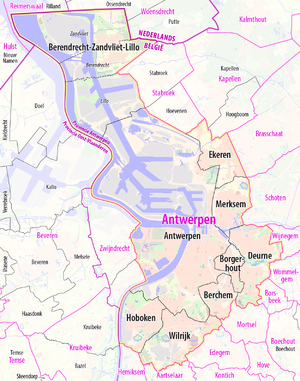
Anvers est une ville belge dans la Région flamande, chef-lieu de la province d'Anvers et de l'arrondissement administratif du même nom, située au cœur de la Dorsale européenne.